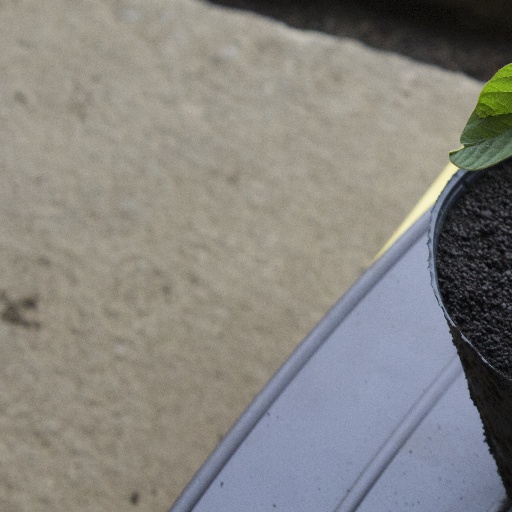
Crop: soybean